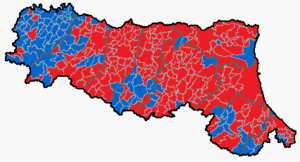
Les Élections régionales de 2010 en Émilie-Romagne se sont tenues le 29 mars 2010, afin d'élire le président et les conseillers de la IXe législature du conseil régional de la région d'Émilie-Romagne pour un mandat de cinq ans.